Mariano Rivera

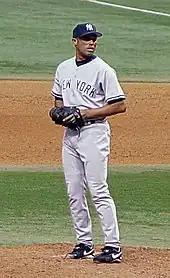
Rivera pitching in September 2005

In the offseason, Rivera was denied a $9.25 million salary in arbitration but was awarded $7.25 million per year instead, which was at the time the highest arbitration award in baseball history. In the 2000 season, Rivera was selected as an All-Star with 21 saves and a 2.95 ERA in the first half. On July 8, he saved both games of a day-night doubleheader against the New York Mets, one at Shea Stadium and the other at Yankee Stadium. He ended the season with 36 saves in 41 opportunities and a 2.85 ERA. In the postseason, Rivera saved six games, allowed three earned runs in innings pitched, and broke two major league records: he eclipsed Dennis Eckersley's record for most postseason saves with the 16th of his career; he also broke Whitey Ford's record for most consecutive scoreless innings pitched in postseason play, a streak that ended shortly thereafter at innings. In the 2000 World Series against the Mets, Rivera clinched a championship for the Yankees for the third consecutive year, his fourth championship overall. His save in the decisive Game 5 was the seventh World Series save of his career, setting a new record. By that point in his career, Rivera had established a reputation as an exceptional postseason performer—journalist Jack Curry called him the "infallible weapon" and "the greatest reason the Yankees [were] three-time champions".